Ecological genetics

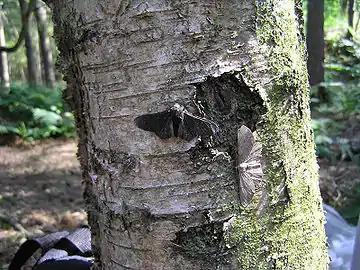
Light and dark (melanic) peppered moths on an unpolluted tree. The light “typica” morph (at right, below the scar) is camouflaged against the bark, while the dark “carbonaria” morph (left) is conspicuous. In polluted forests with soot-darkened bark, the situation is reversed, giving dark moths a survival advantage.

Industrial melanism in the peppered moth "Biston betularia" is a well-known example of the process of natural selection. The typical wing colour phenotype of "B. betularia" is black and white flecks, but variant 'melanic' phenotypes with increased amounts of black also occur. In the nineteenth century, the frequency of these melanic variants increased rapidly. Many biologists proposed explanations for this phenomenon. It was demonstrated in the early 1910s, and again in many later studies, that the melanic variants were a result of dominant alleles at a single locus in the "B. betularia" genome. The proposed explanations, then, centered around various environmental factors that could contribute to natural selection. In particular, it was proposed that bird predation was selecting for the melanic moth forms, which were more cryptic in industrialized areas. H. B. D. Kettlewell investigated this hypothesis extensively in the early 1950s.